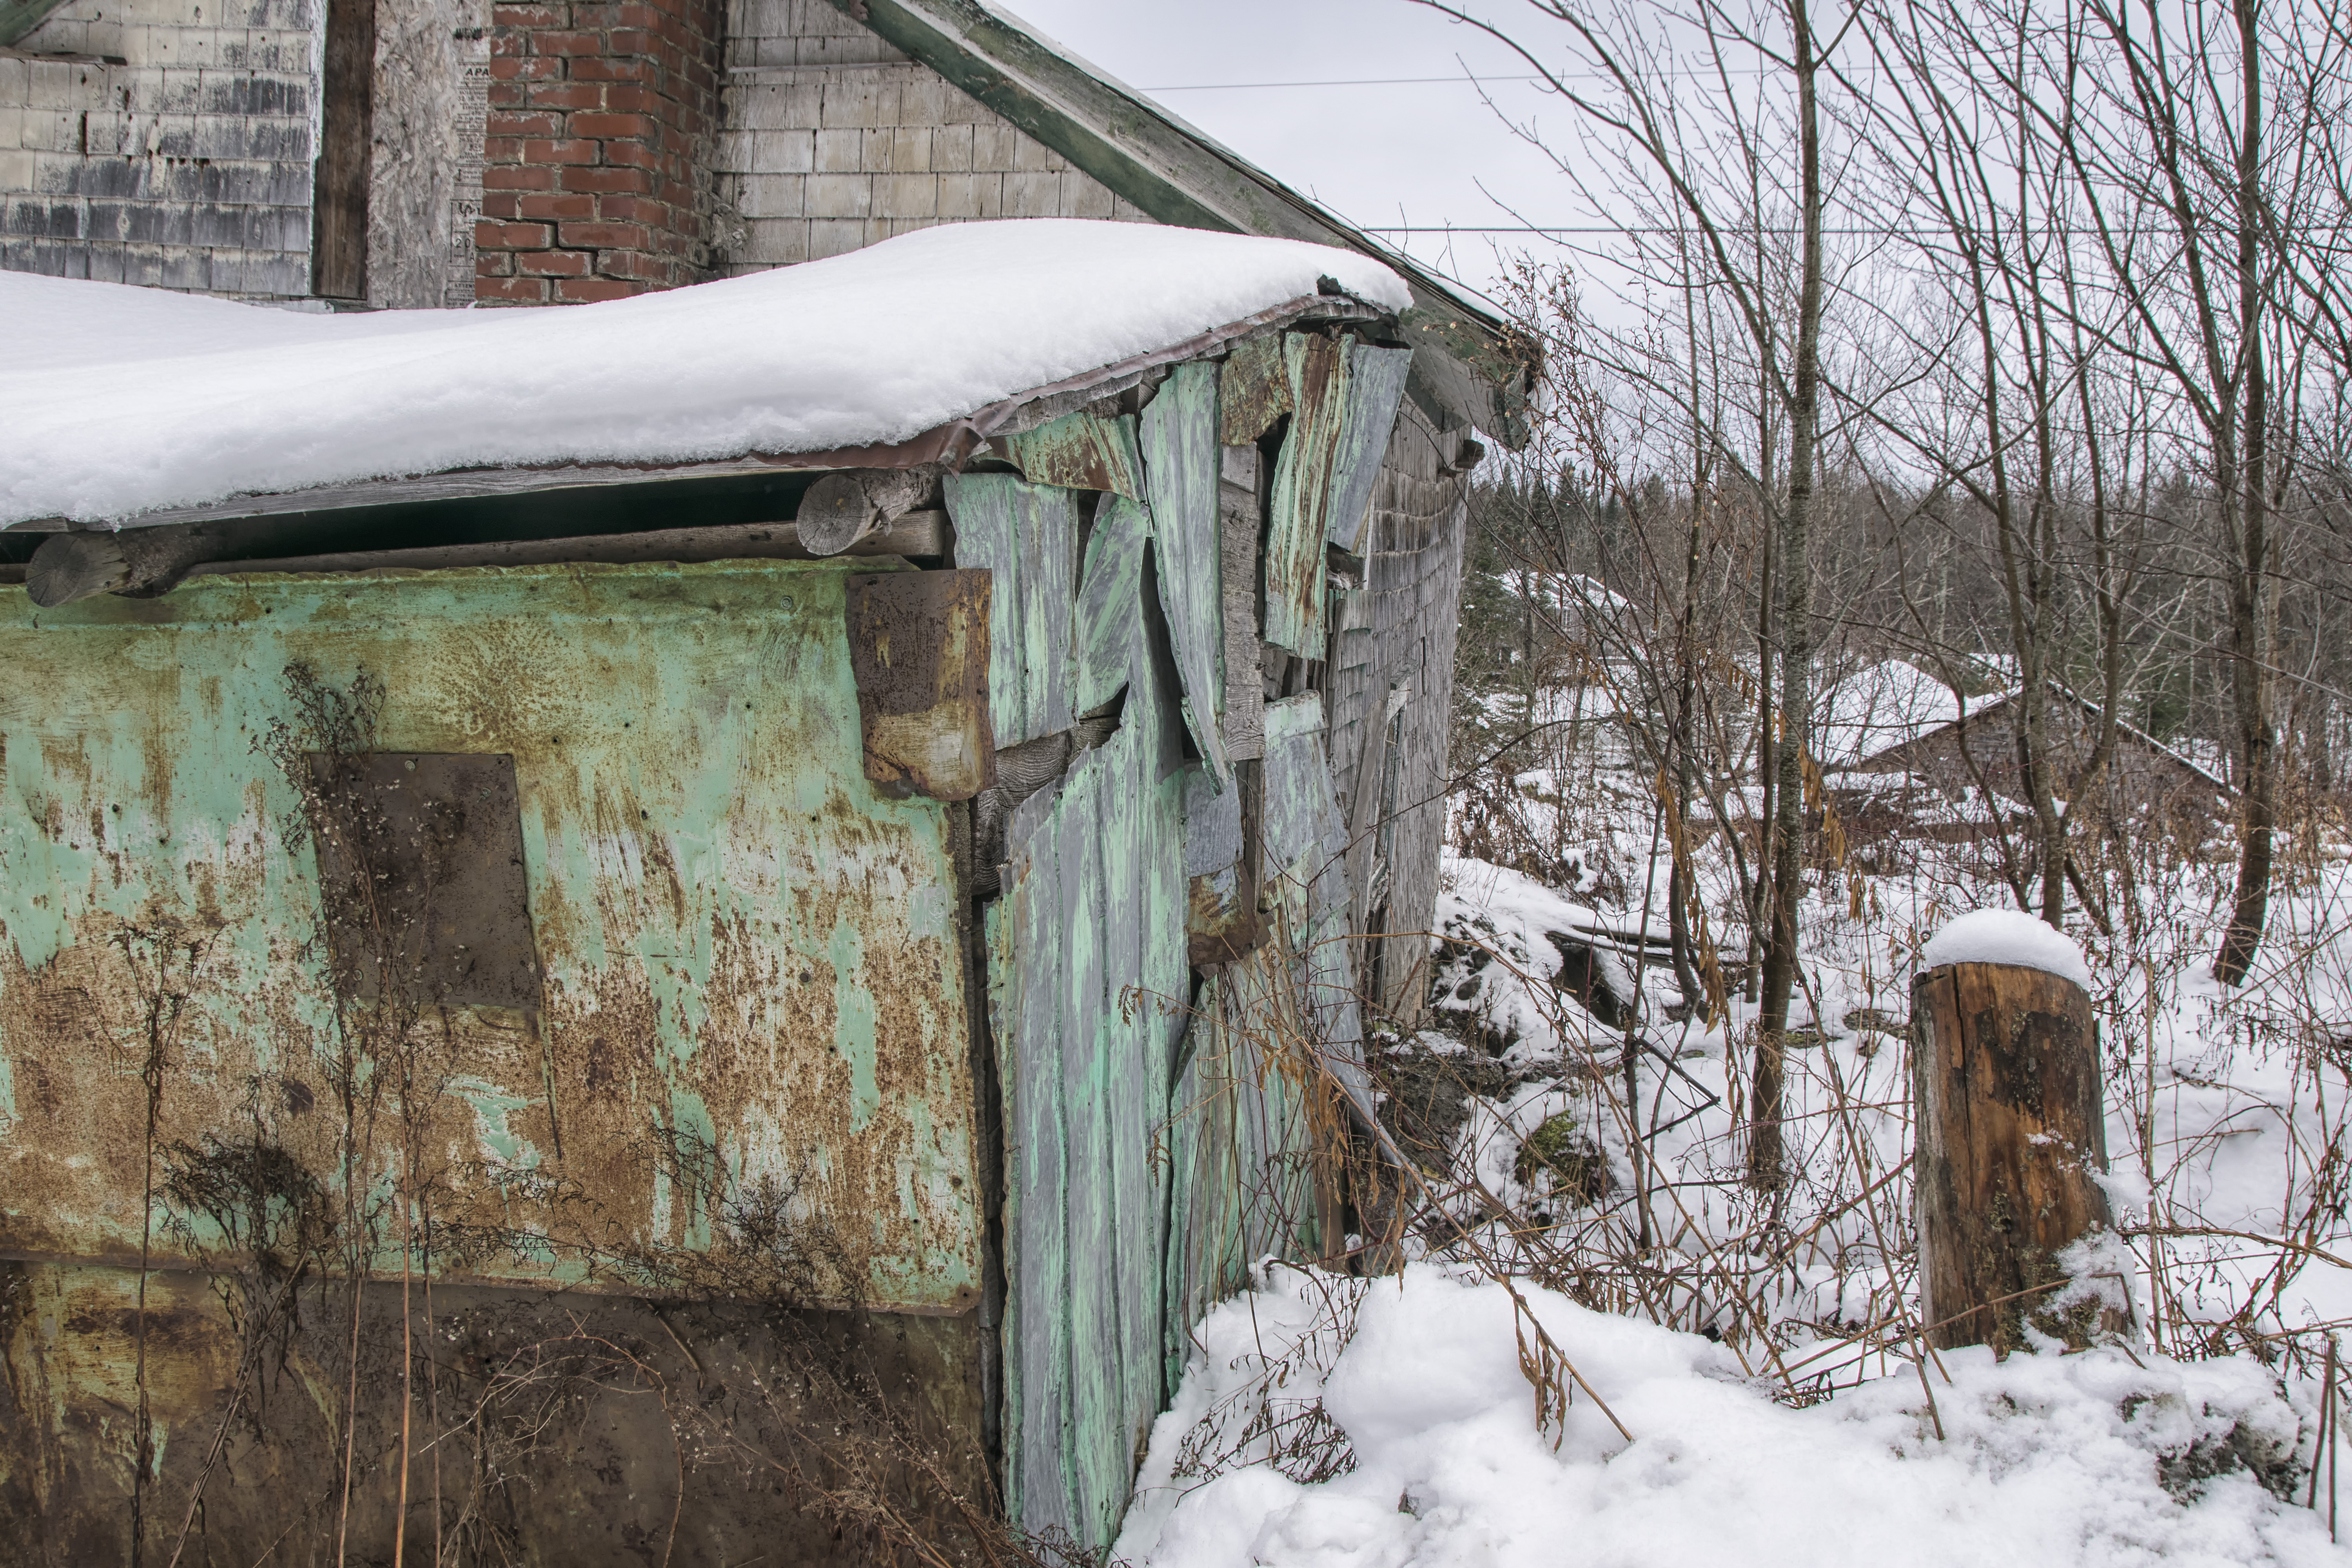
tree, nature, snow, winter, wood, shack, weather, season, canada, quebec, sherbrooke, rural area